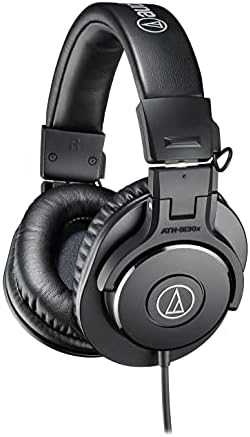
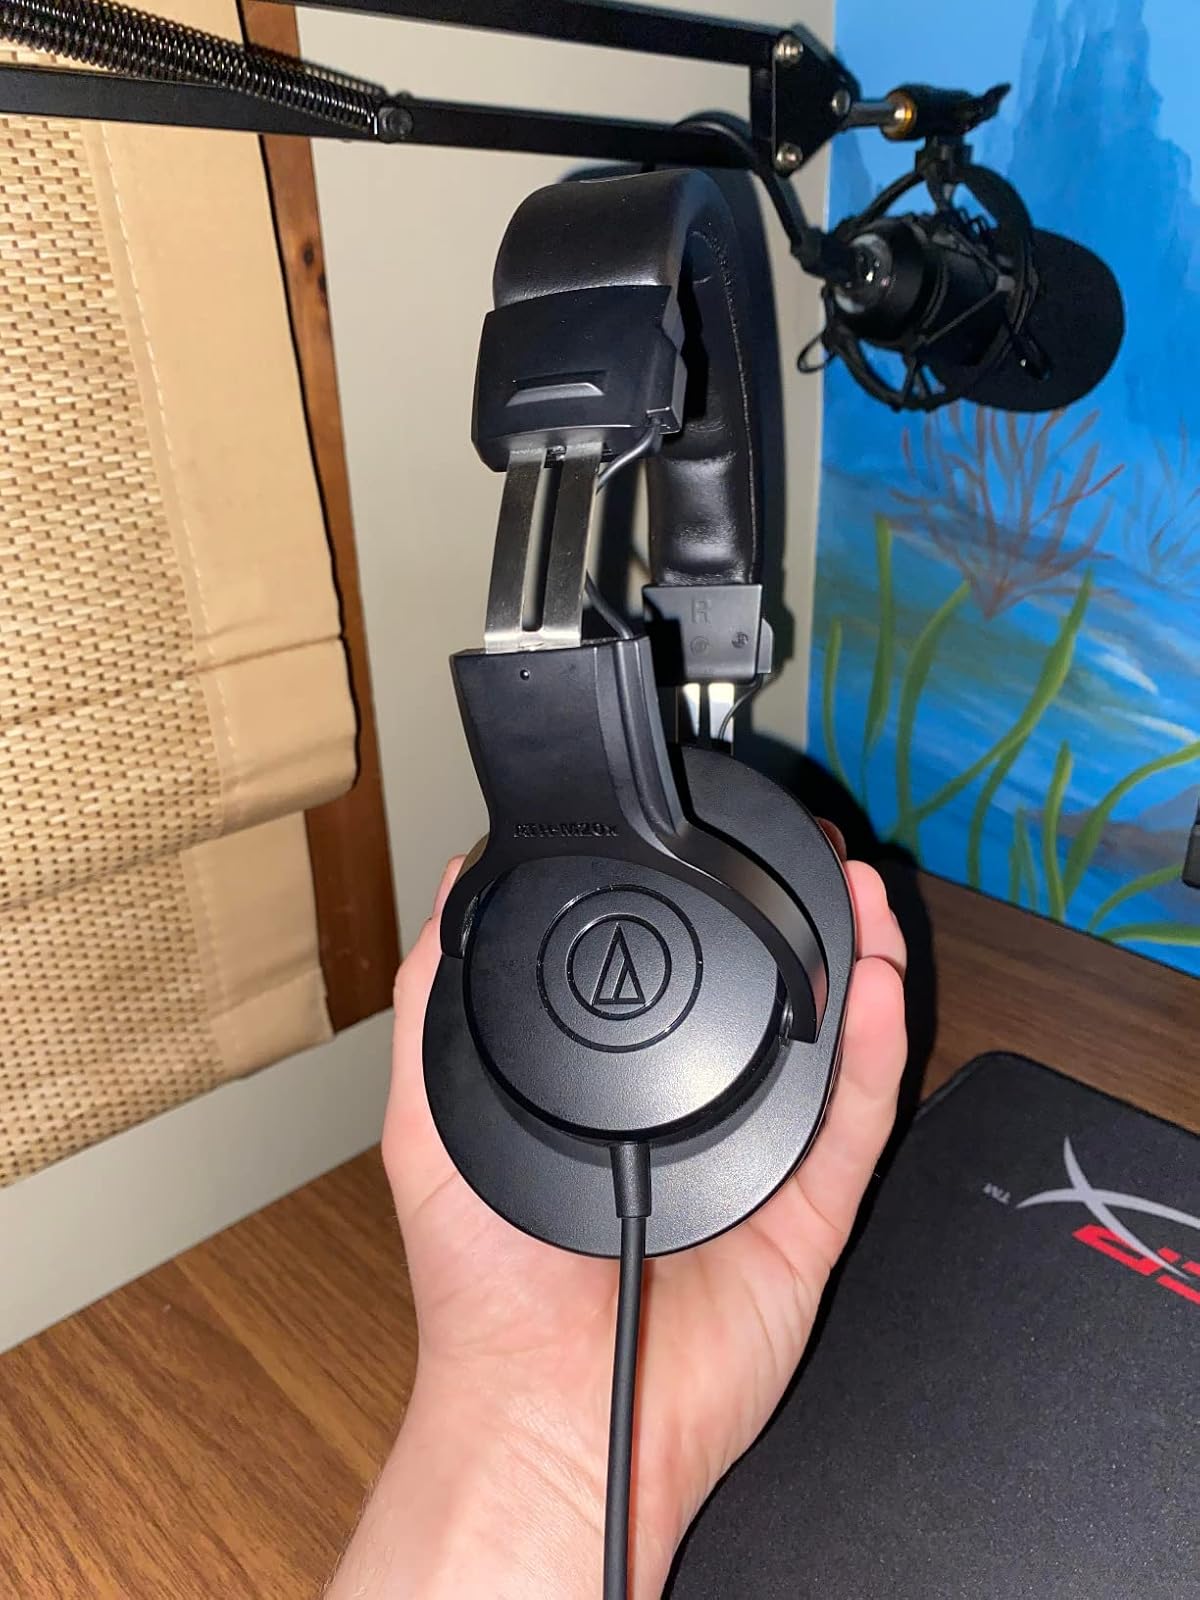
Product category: headphones
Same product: no